Larson Air Force Base

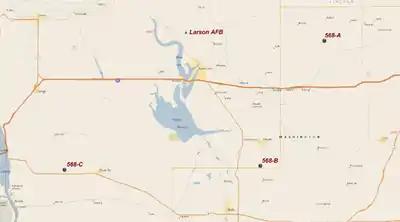
568th Strategic Missile Squadron – HGM-25A Titan I Missile Sites

The 568th Strategic Missile Squadron Operated three HGM-25A Titan I ICBM sites: (1 Apr 1961 – 25 Mar 1965)